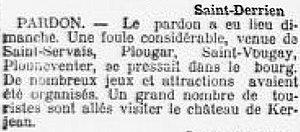
Le pardon de Saint-Derrien en 1906 (journal L'Ouest-Éclair du 12 juin 1906).
Saint-Derrien [sɛ̃ dɛʁjɛ̃] est une commune du département du Finistère, dans la région Bretagne, en France.